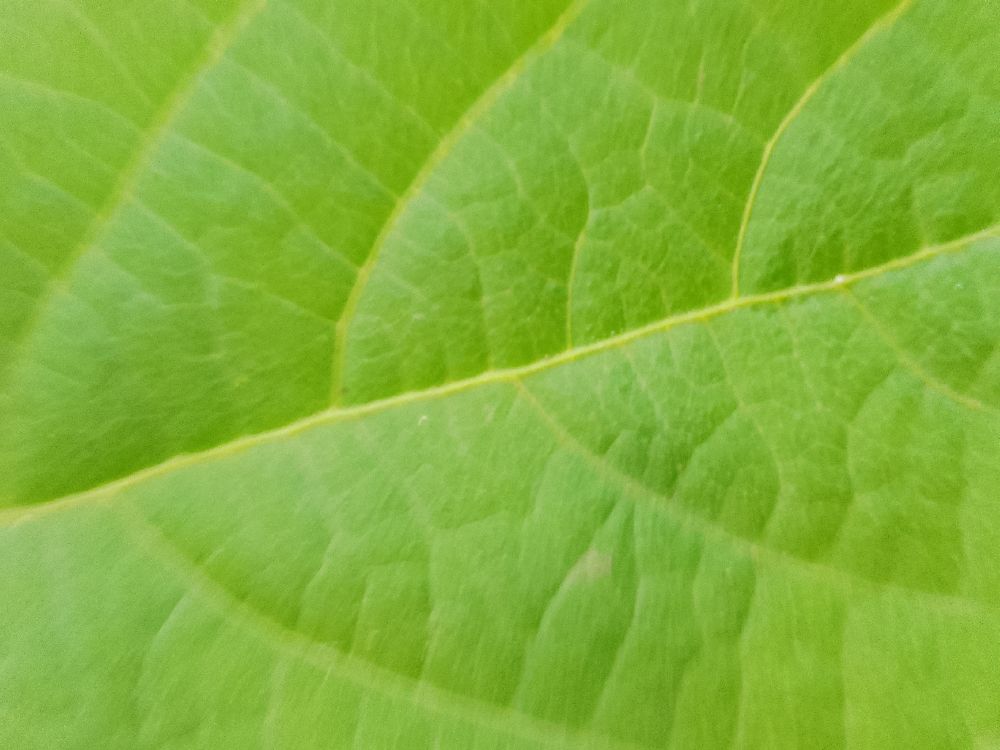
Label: healthy